Kopernikus (Vivier)

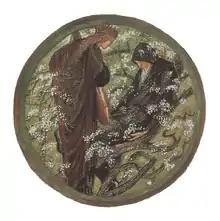
"Witches' Tree" (1891) by Edward Burne-Jones. The two characters depicted here, Merlin and the witch, are antagonists in "Kopernikus".

Le personnage central est Agni; autour d’elle gravitent des êtres mythiques (représentés par les six autres chanteurs) tirés de l'histoire: Lewis Carroll, Merlin, une sorcière, la Reine de la nuit, un aveugle prophète, un vieux moine, Tristan et Isolde, Mozart, le Maître des eaux, Copernic et sa mère. Ces personnages sont peut-être les rêves d'Agni qui l'accompagnent dans son initiation et finalement dans sa dématérialisation.The main character is Agni; mystical beings borrowed from stories (represented by the other six singers) gravitate around her: Lewis Carroll, Merlin, a witch, the Queen of the Night, a blind prophet, an old monk, Tristan and Isolde, Mozart, the Master of the Waters, Copernicus and his mother. These characters could be Agni's dreams that follow her during her initiation and finally into her dematerialization.